Antoine de Lévis-Mirepoix

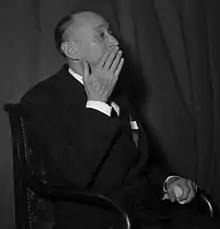
Antoine de Lévis-Mirepoix in 1953.

Antoine Pierre Marie François Joseph de Lévis-Mirepoix, 5th Duke of San Fernando Luis, GE (1 August 1884 in Léran, Ariège – 16 July 1981, in Lavelanet) was a French historian, novelist and essayist. He was known as duke of Lévis-Mirepoix (having inherited the dukedom on his father's death on 10 May 1915), also having the titles of fifth Duke of San Fernando Luis, grandee of Spain and 4th baron of de Lévis-Mirepoix. The writer Claude Silve, winner of the Prix Femina in 1935 for her novel "Bénédiction" was his sister.